Min Bahadur Sherchan

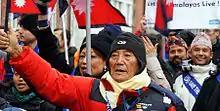
Sherchan in Copenhagen in 2009

Min Bahadur Sherchan (20 June 1931 – 6 May 2017) was a Nepalese climber and former British Gurkha soldier. In 2008, the 76-year-old became the oldest person to summit Mount Everest. He lost the record in 2013 to 80-year-old Japanese climber Yūichirō Miura. Sherchan died at Everest Base Camp on 6 May 2017 while trying to reclaim his title.